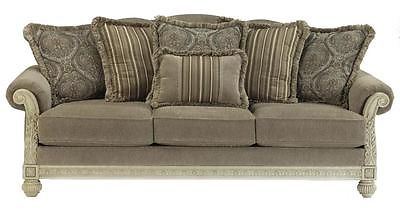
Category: sofa